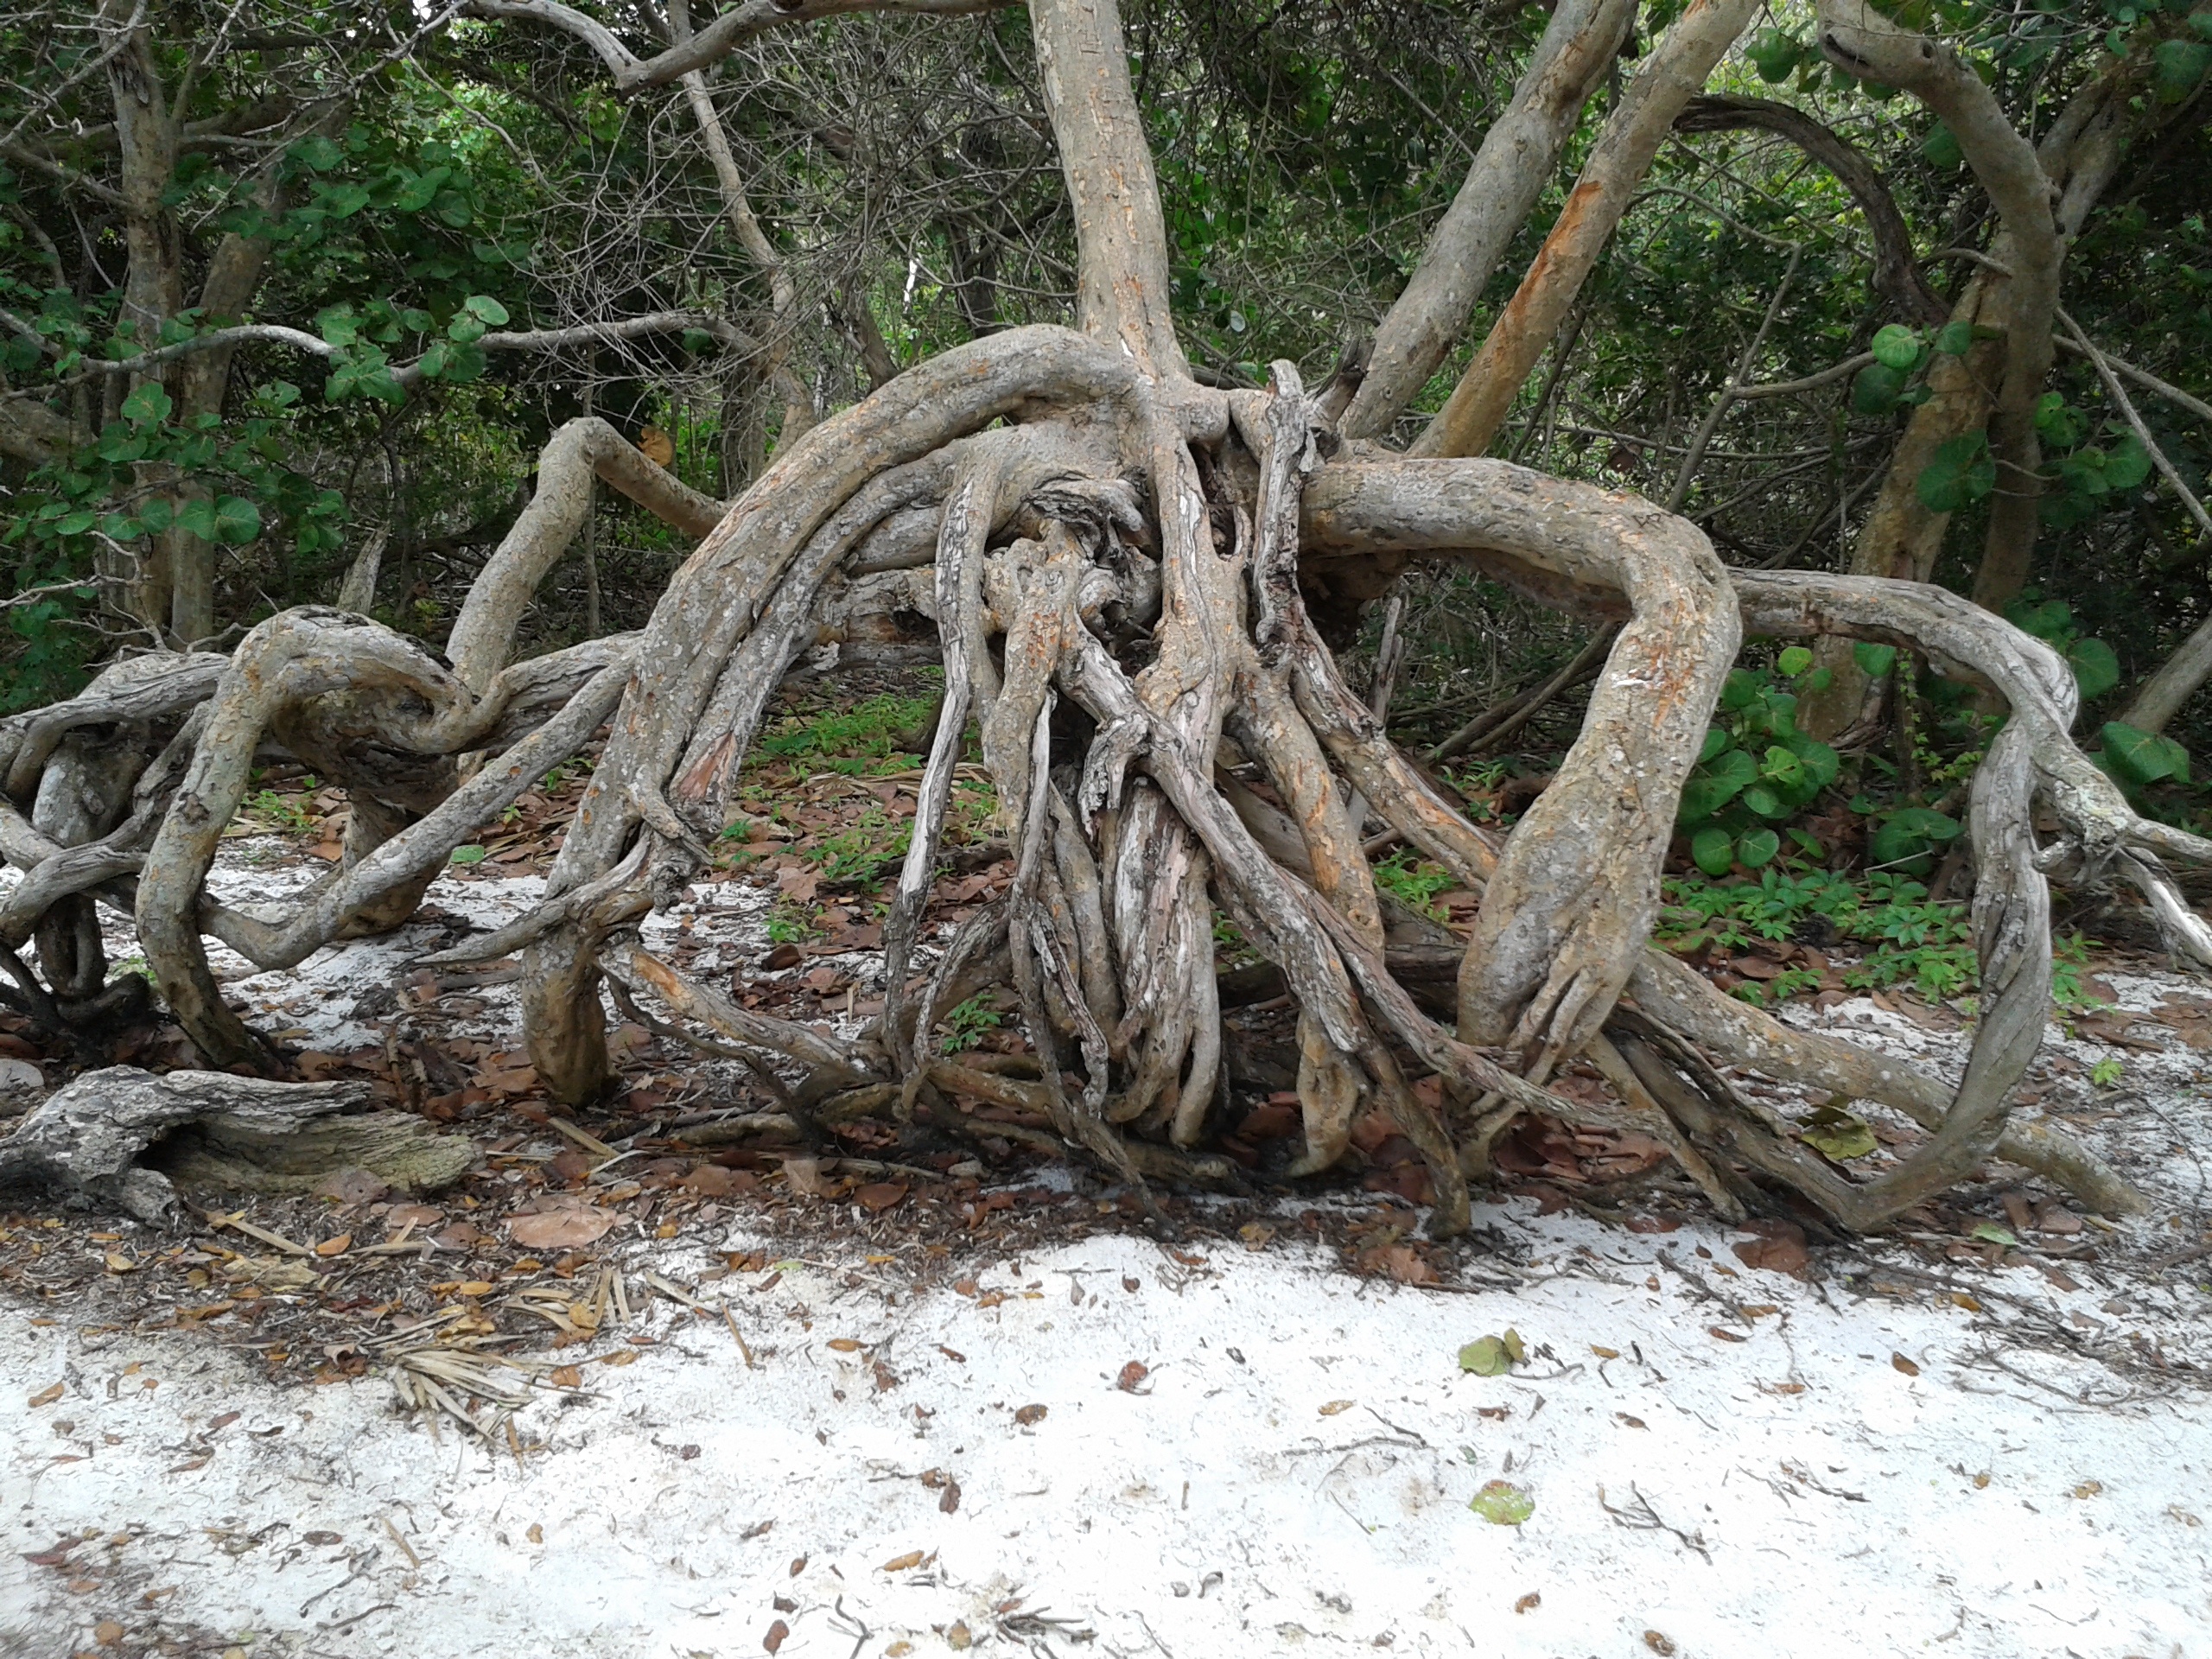
driftwood, tree, nature, branch, plant, wood, flower, trunk, botany, root, woodland, woody plant